Karl August Krebs

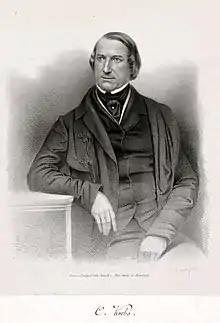
Lithograph by Wilhelm Heuer (1850)

Karl August Krebs (16 January 1804 as Karl August Miedke – 16 May 1880), also Carl Miedtke, was a German pianist, composer, conductor and "[[Kapellmeister]]".